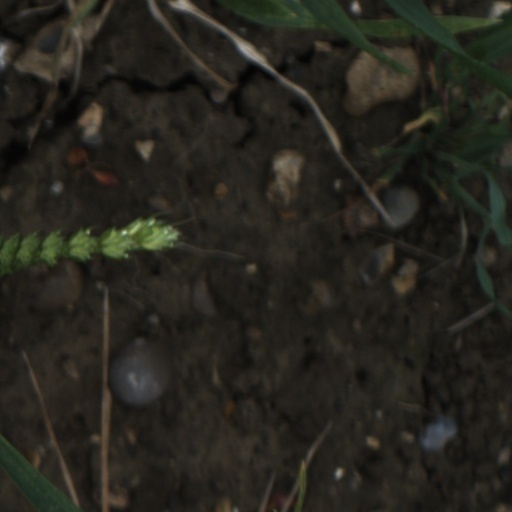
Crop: wheat